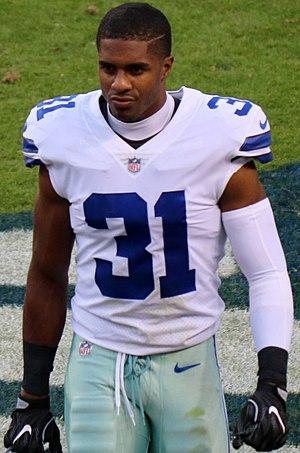
Byron Philip Jones, né le 26 septembre 1992 à New Britain, est un joueur américain de football américain.